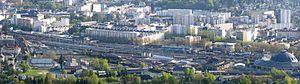
Vue panoramique de la gare de Chambéry en Savoie.
La rotonde ferroviaire de Chambéry est une rotonde ferroviaire située en France dans la commune de Chambéry, dans le département de la Savoie en région Auvergne-Rhône-Alpes.
La gare de Chambéry - Challes-les-Eaux est une gare ferroviaire française des lignes de Culoz à Modane et de Saint-André-le-Gaz à Chambéry, située sur le territoire de commune de Chambéry, dans le département de la Savoie, en région Auvergne-Rhône-Alpes.